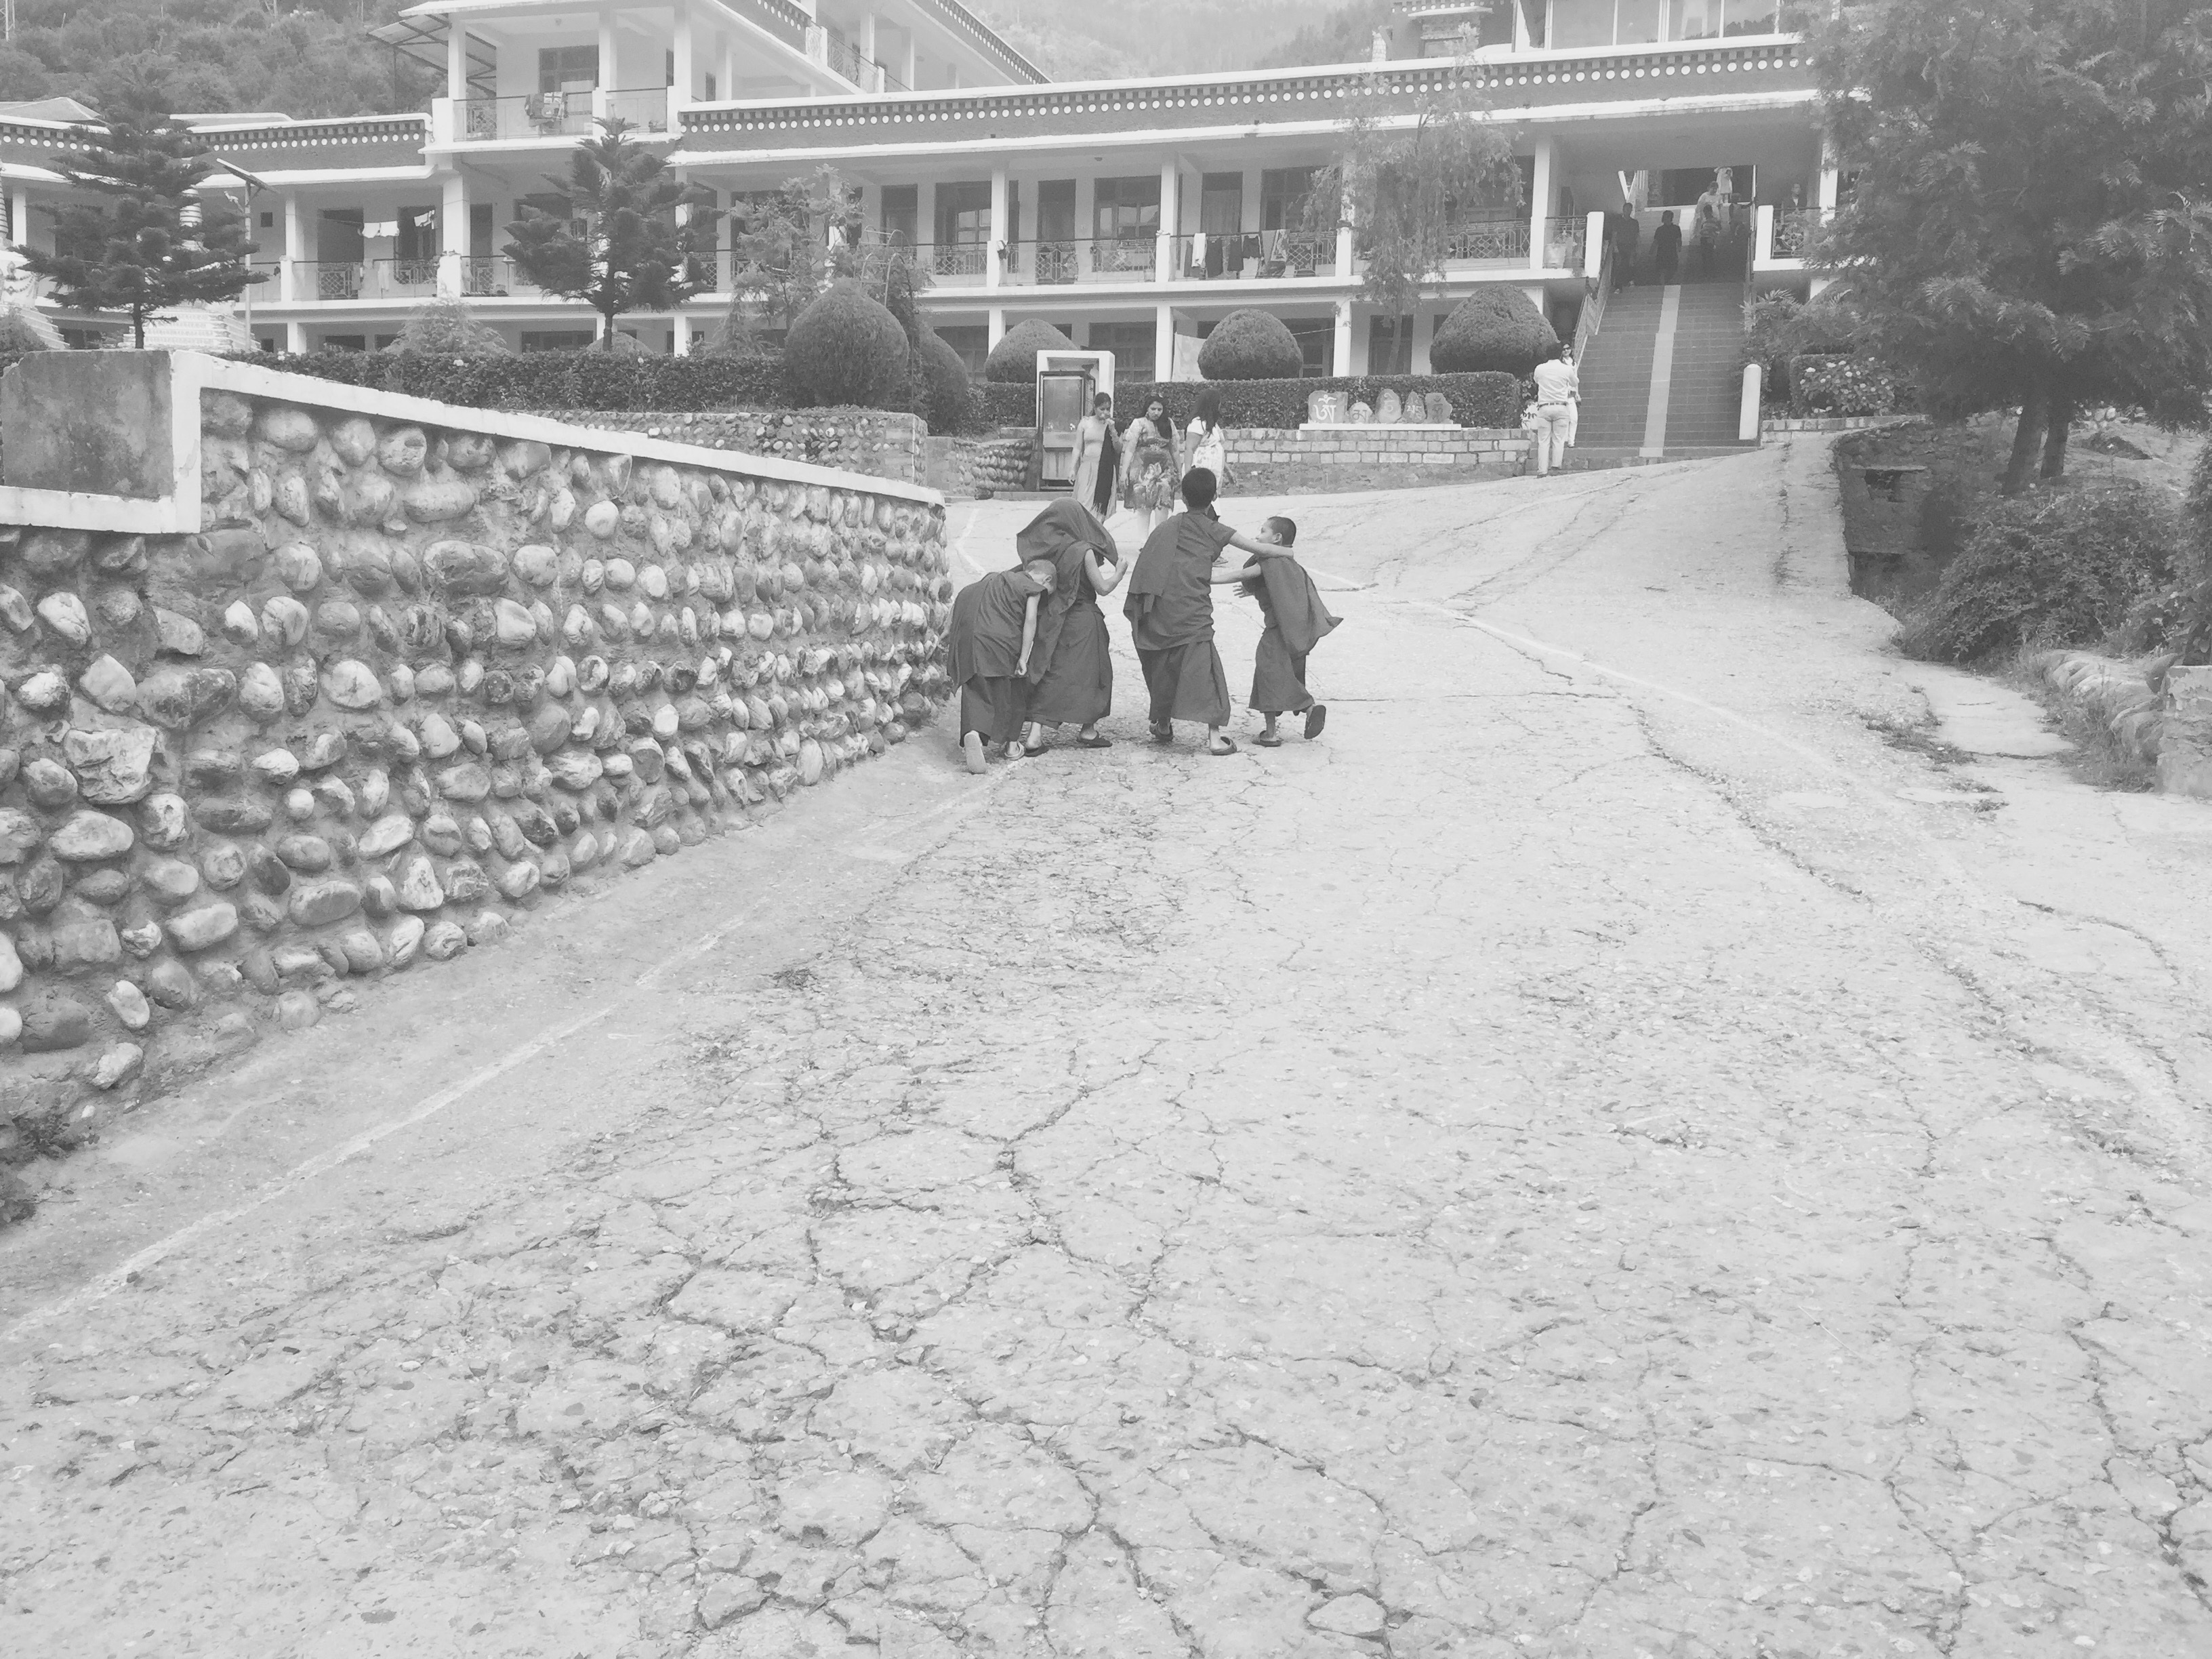
snow, winter, black and white, track, asphalt, weather, monochrome, blizzard, road surface, monochrome photography, winter storm